Blagoy Makendzhiev

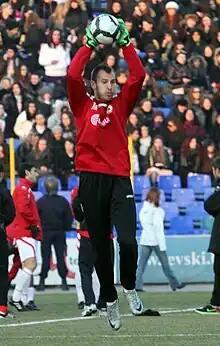
Makendzhiev with CSKA in 2011

Makendzhiev began his professional career at Pirin Blagoevgrad. He made his competitive debut on 9 November 2005 in a match against Lokomotiv Sofia. In the next two seasons he played in only 4 games. During the 2009-10 season, he gradually established himself as the first choice goalkeeper for Pirin.